Helmut Schreyer

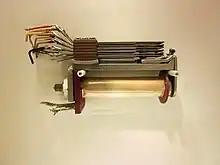
Electromagnetic memory (relays) included in the Z3, Z5, and Z11

In 1939, when World War II started, Schreyer applied for exemption from the drafting for military service, on the basis that his work was important for the war efforts of Nazi Germany. Schreyer submitted to the German government a plan to build a large electronic computer. This plan was rejected by the Nazi German military, because the war was expected to only last a couple of years and building the electronic computer Schreyer envisaged, would have taken much longer. Among others, Schreyer worked on detection technology for unexploded ordnance. He then worked on the accelerometer for the V-2-rocket. Schreyer's prototype of this accelerometer was destroyed, when he fled to Vienna on a train, during the last days of World War II. Schreyer also worked on technology to convert the radar signal into an audio signal which the pilot of a fighter aircraft might recognize.